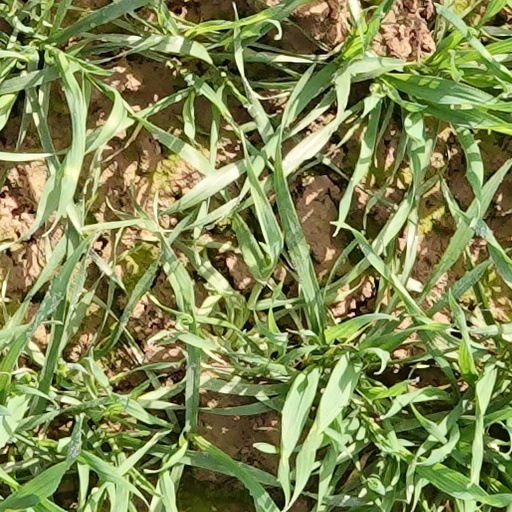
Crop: wheat